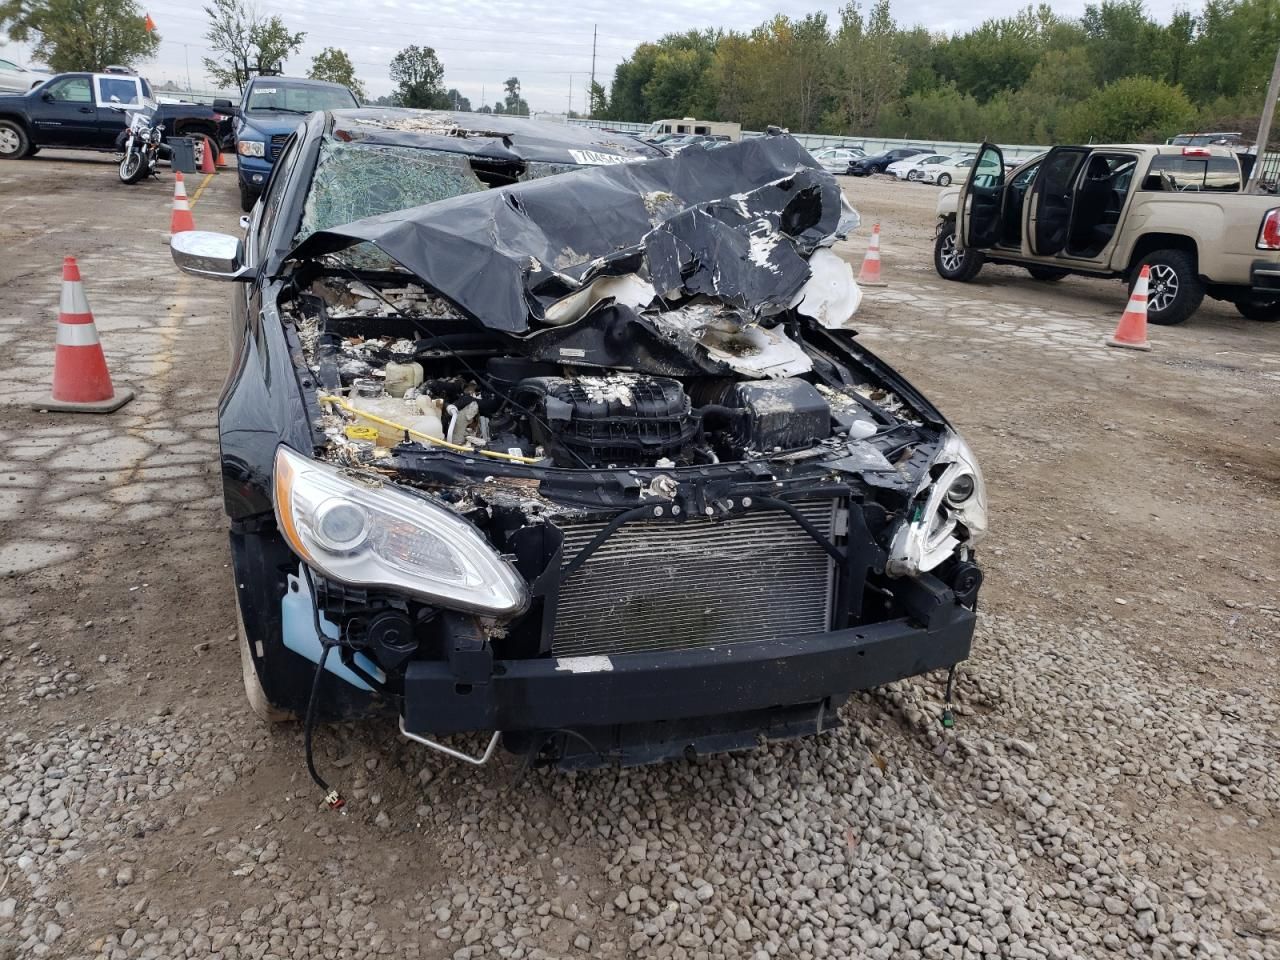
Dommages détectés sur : plaque d'immatriculation avant, pare-choc avant, feu avant droit, feu avant gauche, capot, pare-brise avant, aile avant droite, aile avant gauche, porte avant gauche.
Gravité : majeur